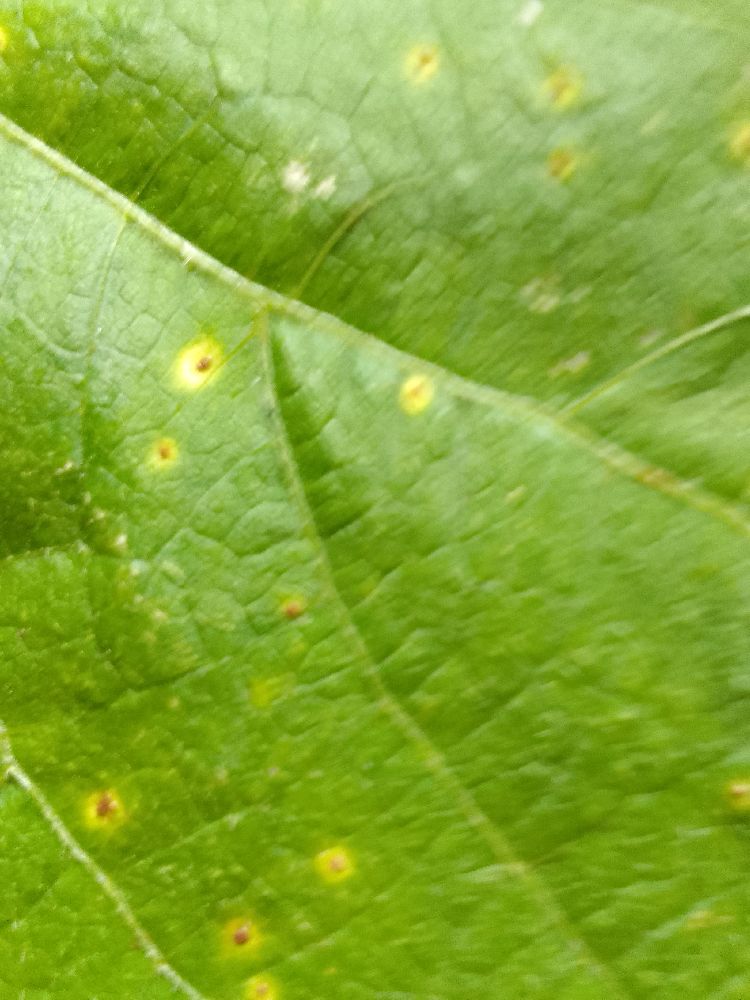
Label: rust